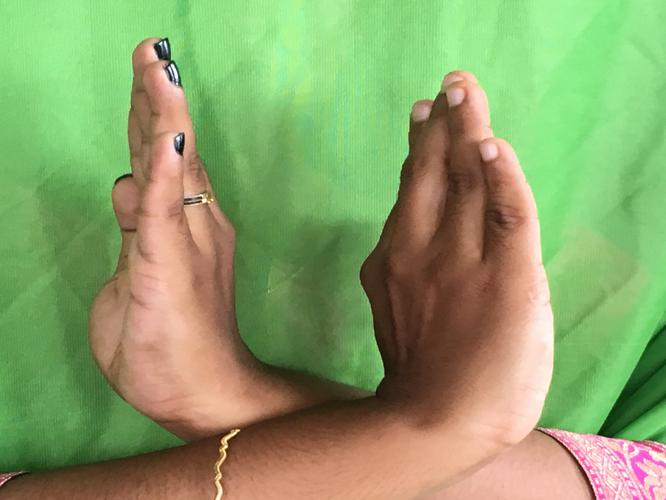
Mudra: Swastikam
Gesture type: double_hand